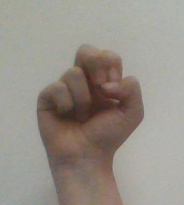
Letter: gaaf